Onigu Otite

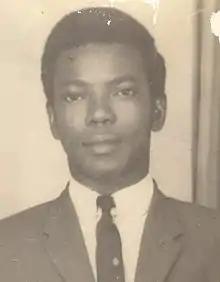
Professor Onigu Otite taken before 1980

In 1960, he decided to pursue an academic career and attended the University of Nigeria where he was one of the University's pioneer students as well as the first Student Union Public Relations Officer. After graduation, he was employed as the administrative officer, at the Ministry of Lands and Housing, Western Region, and later at the Ministry of Works and the Public Service Commission.